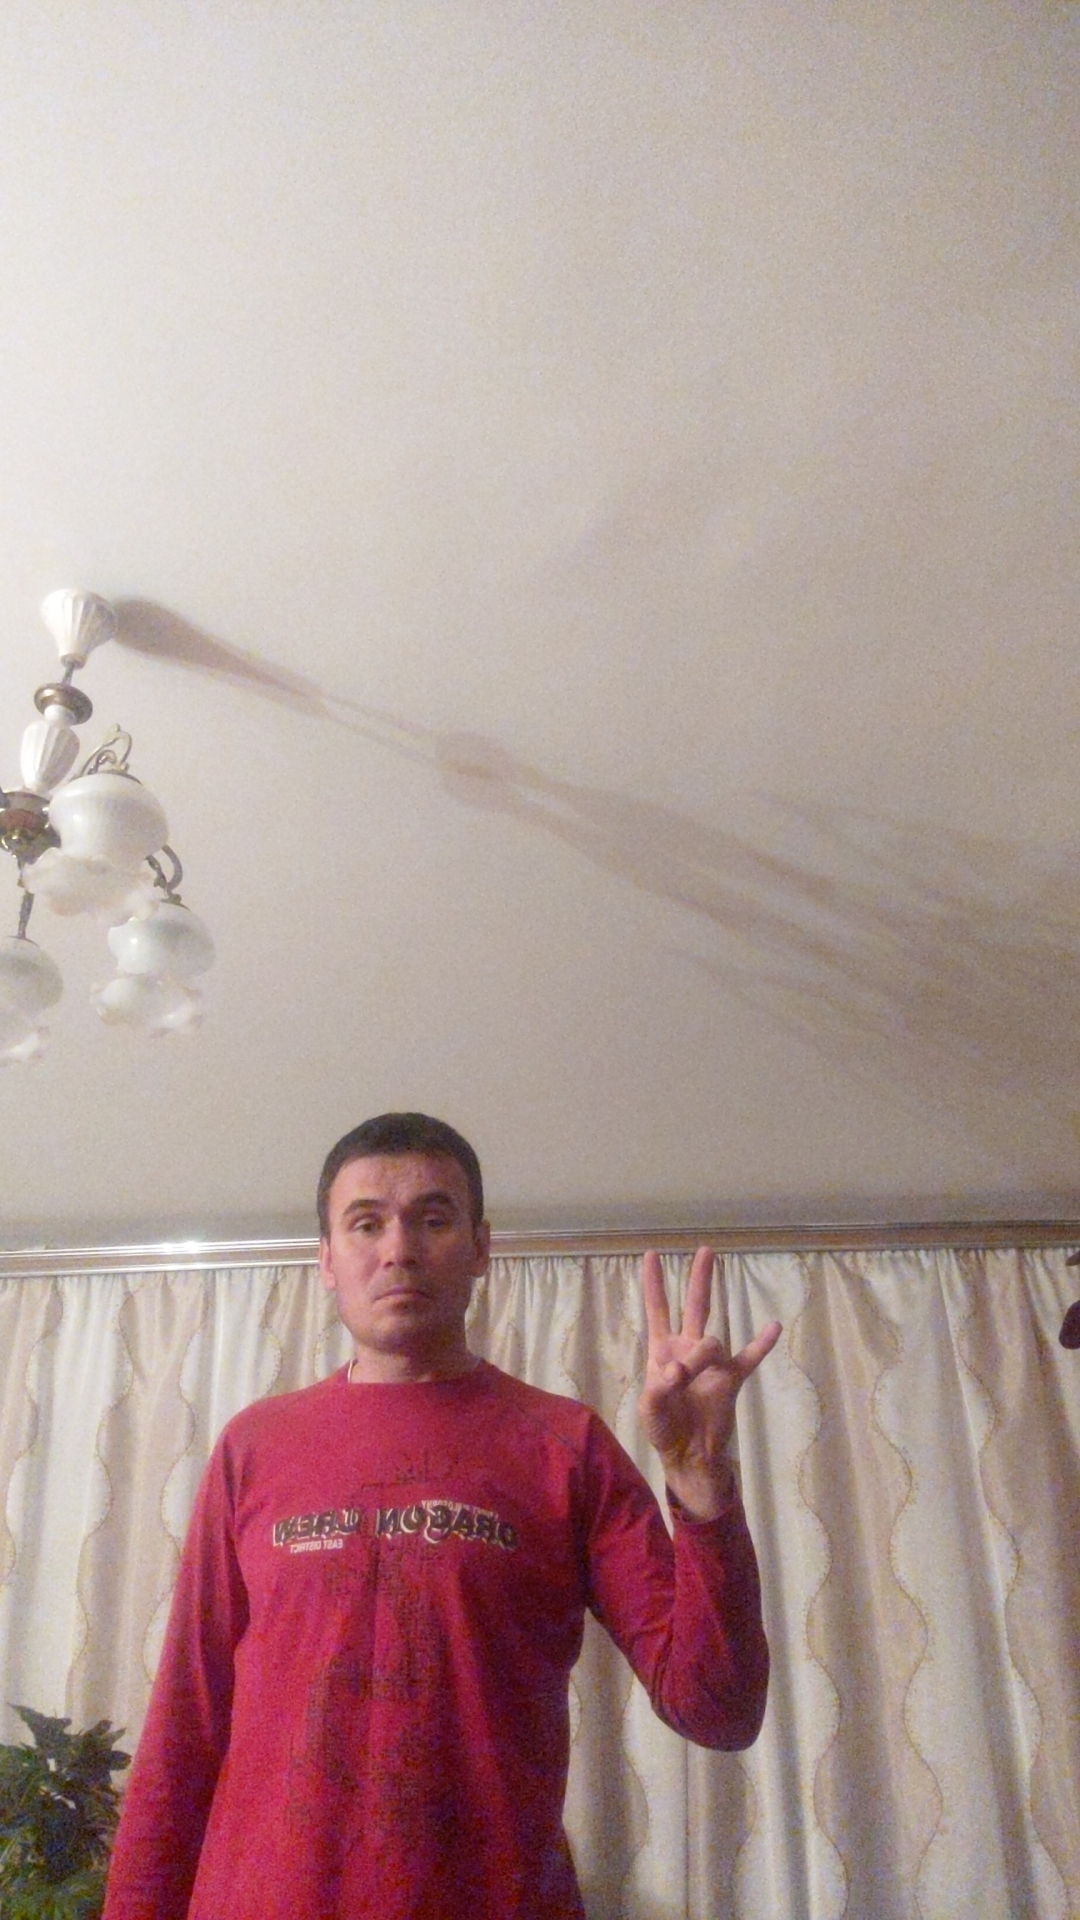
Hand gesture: three3